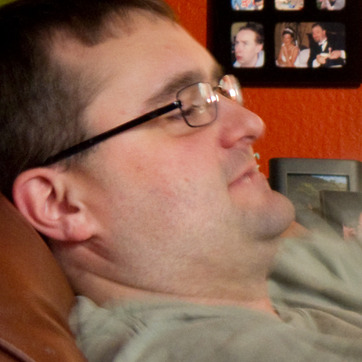
Material: skin